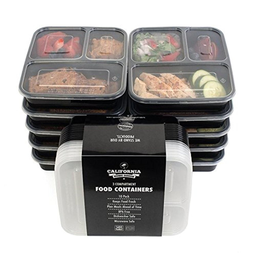
Label: plastic